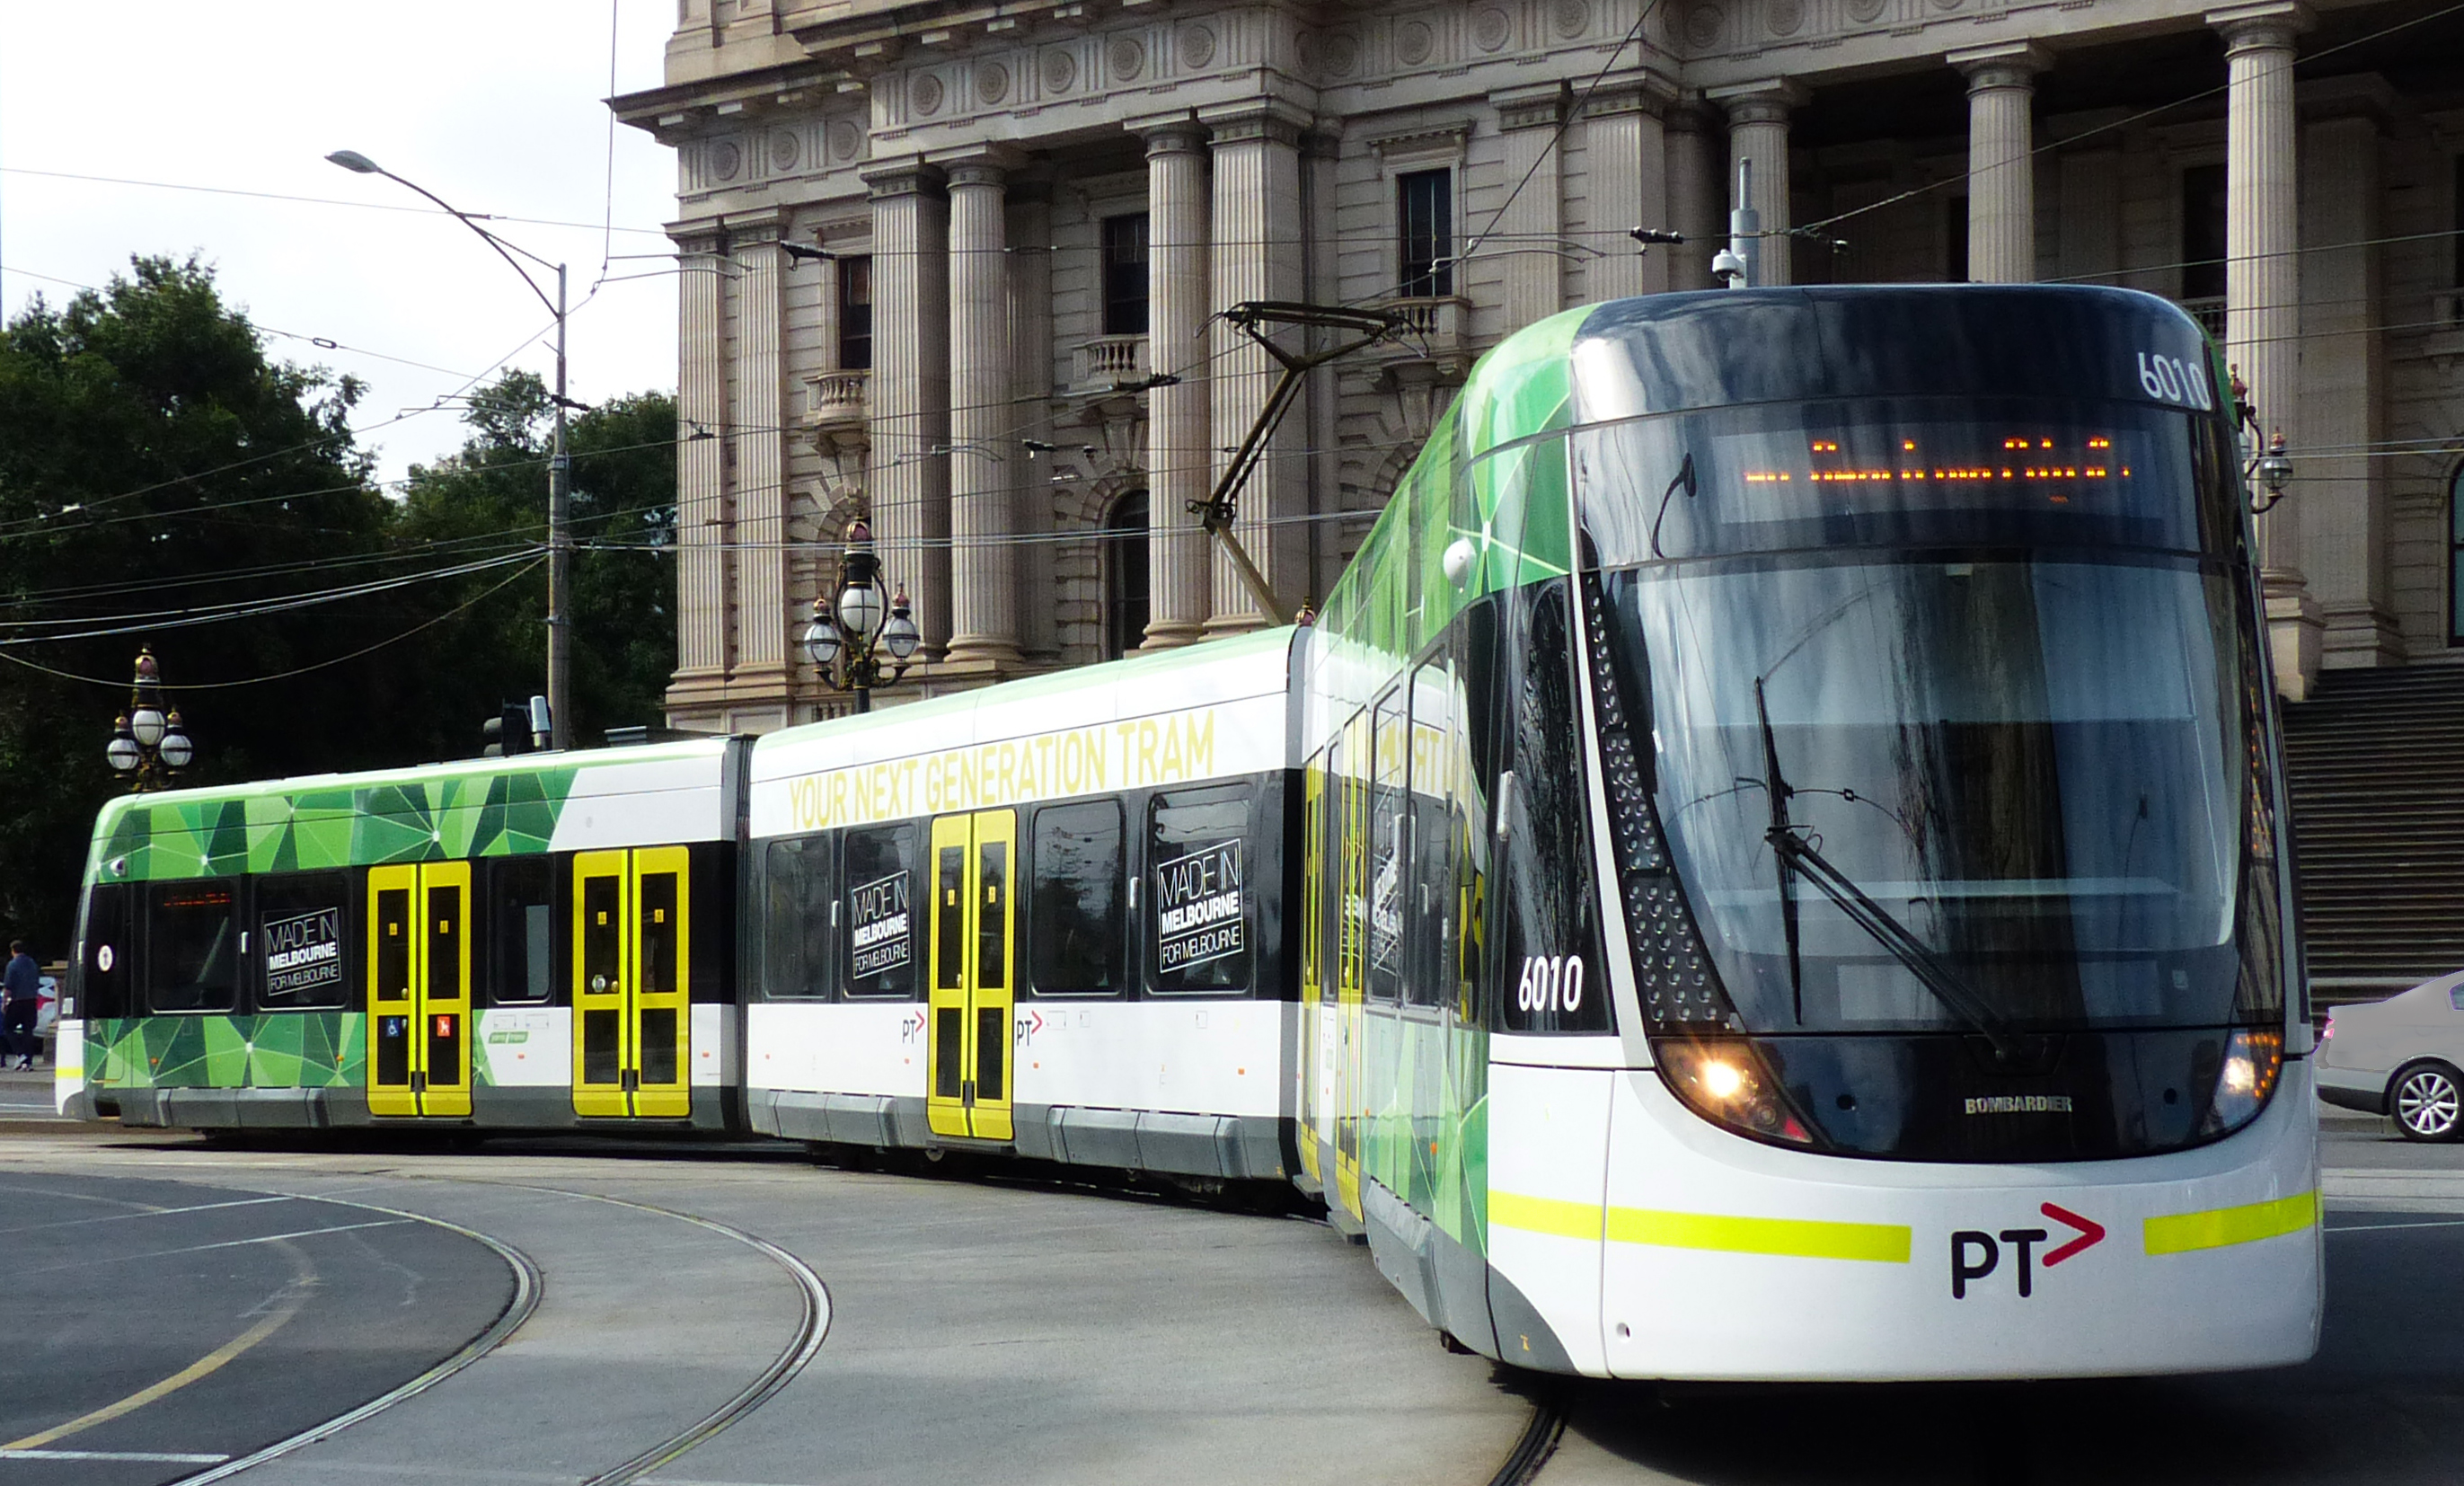
tram, transport, vehicle, electricity, public transport, lumix, melbourne, trams, lightrail, eclassmelbournetram, land vehicle, mode of transport, metropolitan area